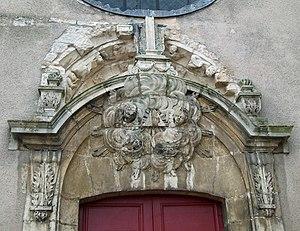
vue de l'Église st-Pierre (Liverdun).
L’église Saint-Pierre de Liverdun est une église de culte catholique bâtie au XIIᵉ siècle, à Liverdun en Lorraine.